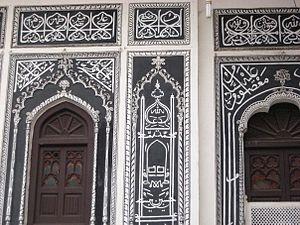
Chota Imambara, aussi connu sous le nom de Hussainabad Imambara est un monument situé à Lucknow, Uttar Pradesh, Inde. Construit comme hosseiniyeh ou comme salle de rassemblement pour les chiites par Muhammad Ali Shah, troisième Nawab d'Awadh, en 1838, il servira finalement de mausolée pour lui et sa mère.